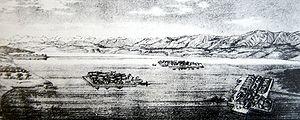
Les Toygènes, Tughènes ou Tugènes, sont un peuple celte constituant l'une des quatre composantes de la confédération des Helvètes. Ils habitaient à l'est du lac de Zurich, dans le Toggenbourg et à l'ouest du la dans la région correspondant en gros à l'actuel canton de Zoug à l'ouest de celui-ci.